Ronald DiPerna

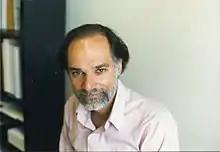
Ronald DiPerna, Berkeley 1985

Ronald Diperna was born in Somerville, Massachusetts in 1947, and did his undergraduate studies at Tufts University before being advised to attend graduate school by Professor George Leger. In 1972 DiPerna received from the Courant Institute of Mathematical Sciences his Ph.D. under James Glimm with thesis "Global solutions to a class of nonlinear hyperbolic systems". He held academic positions at Brown University, the University of Michigan, the University of Wisconsin, and Duke University, before he became in 1985 a professor at the University of California, Berkeley. He died unexpectedly at age 41 shortly after the end of a sabbatical year as a visiting scholar at the Institute for Advanced Study.